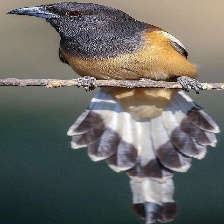
Species: RUFOUS TREPE
Scientific name: DENDROCITTA VAGABUNDA